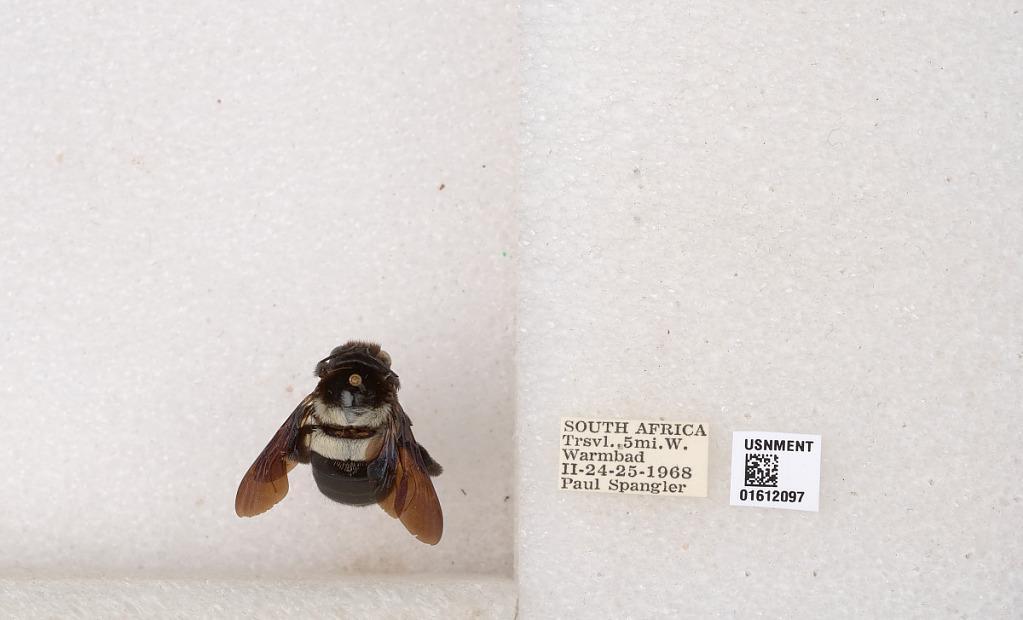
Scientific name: Xylocopa
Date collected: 1968-2-24
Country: South Africa
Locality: Trsvl., 5 mi. W. Warmbad